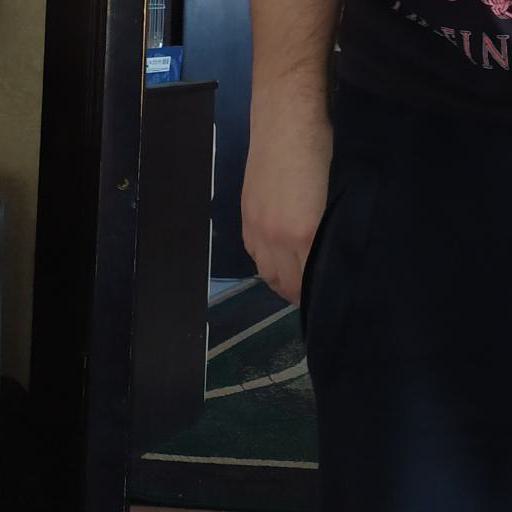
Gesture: no_gesture